Battle of Aphek

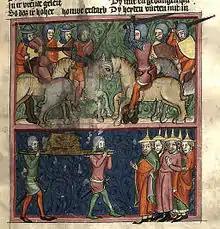
The battle depicted in Rudolf von Ems' "Weltchronik"

The Battle of Aphek is a biblical episode described in the First Book of Samuel of the Hebrew Bible. During this battle the Philistines defeated the Israelite army and captured the Ark of the Covenant. Among biblical scholars, the historicity of the early events in the Books of Samuel is debated, with some scholars leaning toward many events in Samuel being historical, and some scholars leaning towards less. (See also Biblical minimalism and Biblical maximalism.)